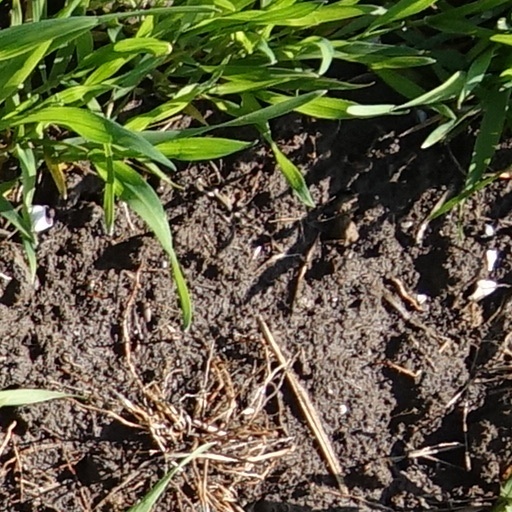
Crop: wheat